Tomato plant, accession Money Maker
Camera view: tilt-top (135 deg); turntable rotation: 180 degrees
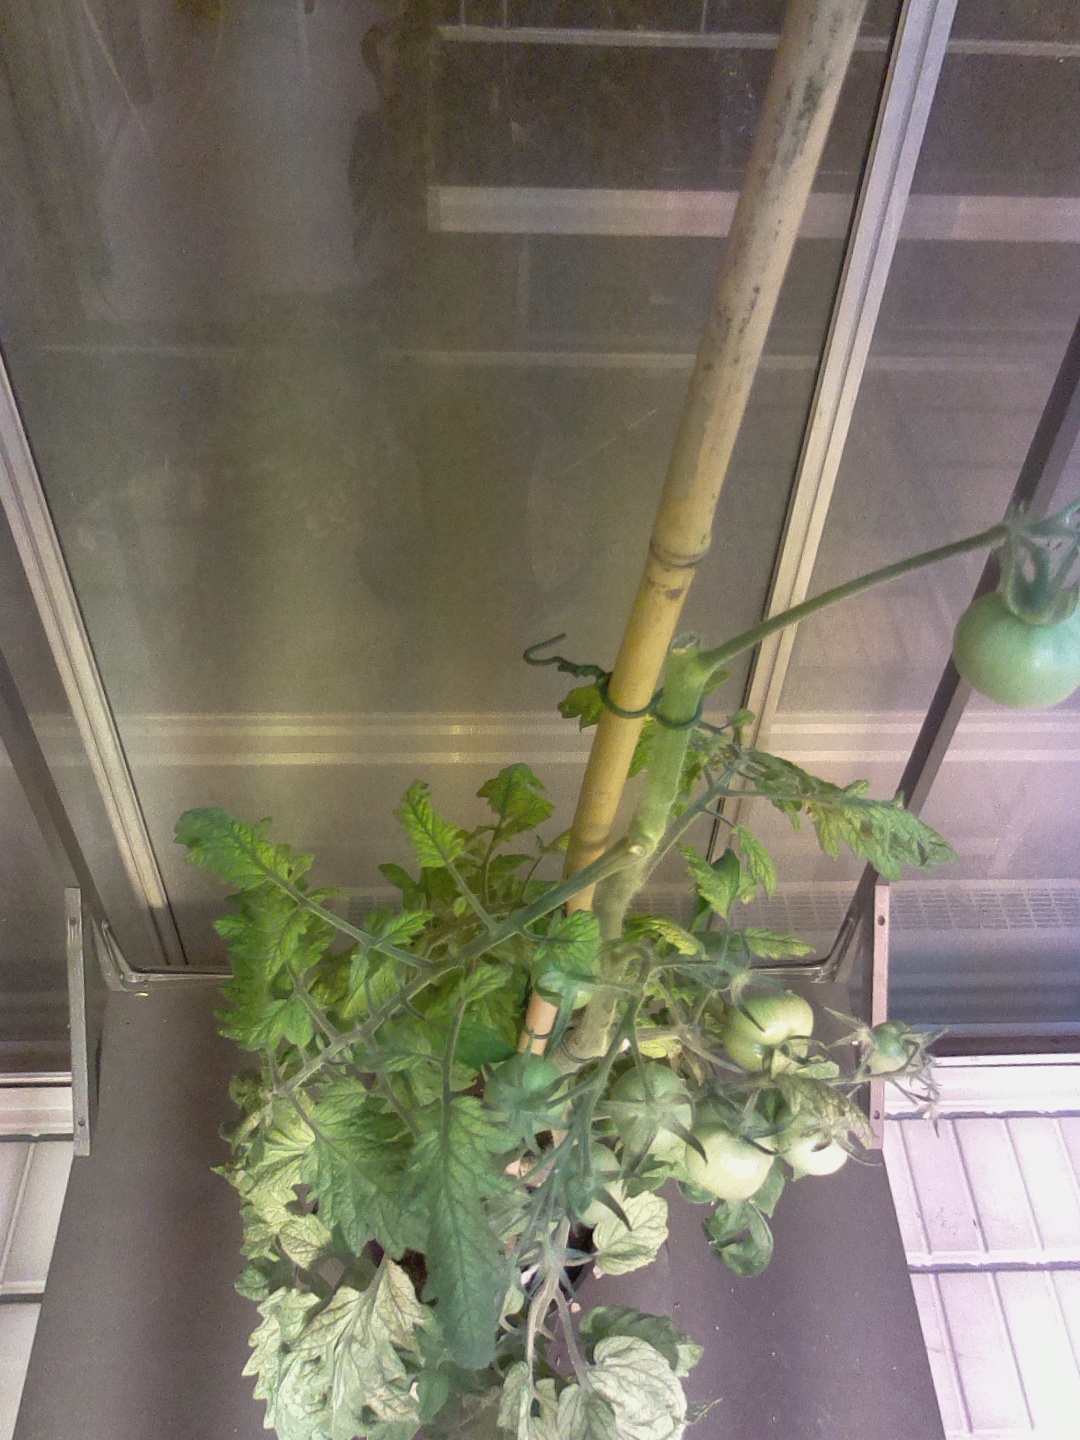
BBCH growth stage 79: 90% -100% of final fruit size